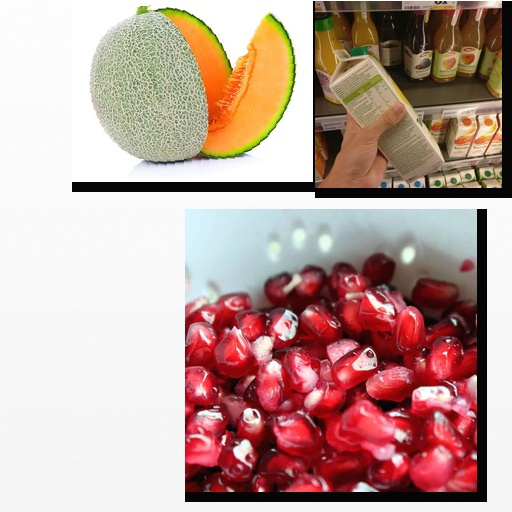
Food items: cantaloupe, golden_grapefruit_juice, pomegranate